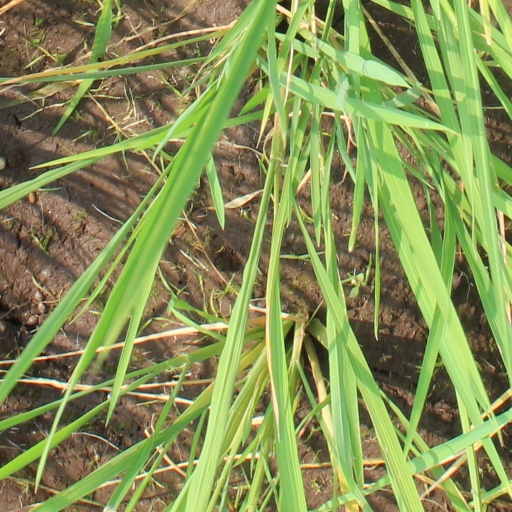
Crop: rice